Josef Anton Barbo von Waxenstein

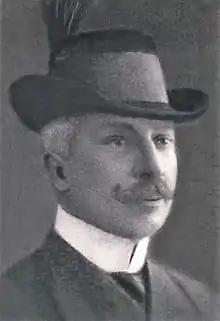

Count Maria Josef Anton Guido Leo Joachim Barbo von Waxenstein (20 February 1863 – 11 May 1930) was an Austrian aristocrat, politician, landowner, and member of the Imperial Council of Austria-Hungary.